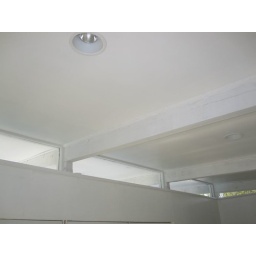
Clerestory windows in the pool house